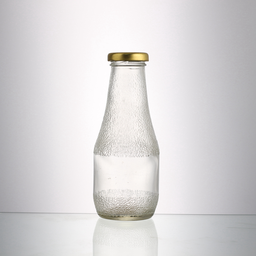
Label: glass